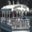
Label: ship